Berlin-Schöneweide station

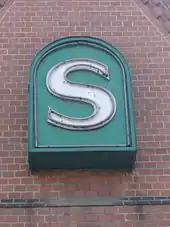
S-Bahn sign in the station

As Niederschöneweide and Oberschöneweide were industrialising rapidly, a particularly high number of railways were built in the district. Apart from the state railways, these included tramways and a network of industrial railways called the "Bullenbahn" (bulls railway). In 1890/91, a branch line to Spindlersfeld was opened from the station. This was used for trials of electric suburban passenger trains between 1903 and 1906, although suburban electric trains were not introduced in Berlin until the construction of the S-Bahn in the 1920s.